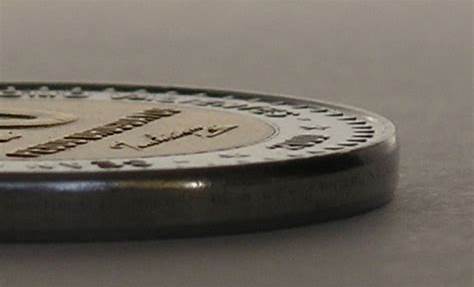
Waste category: metal